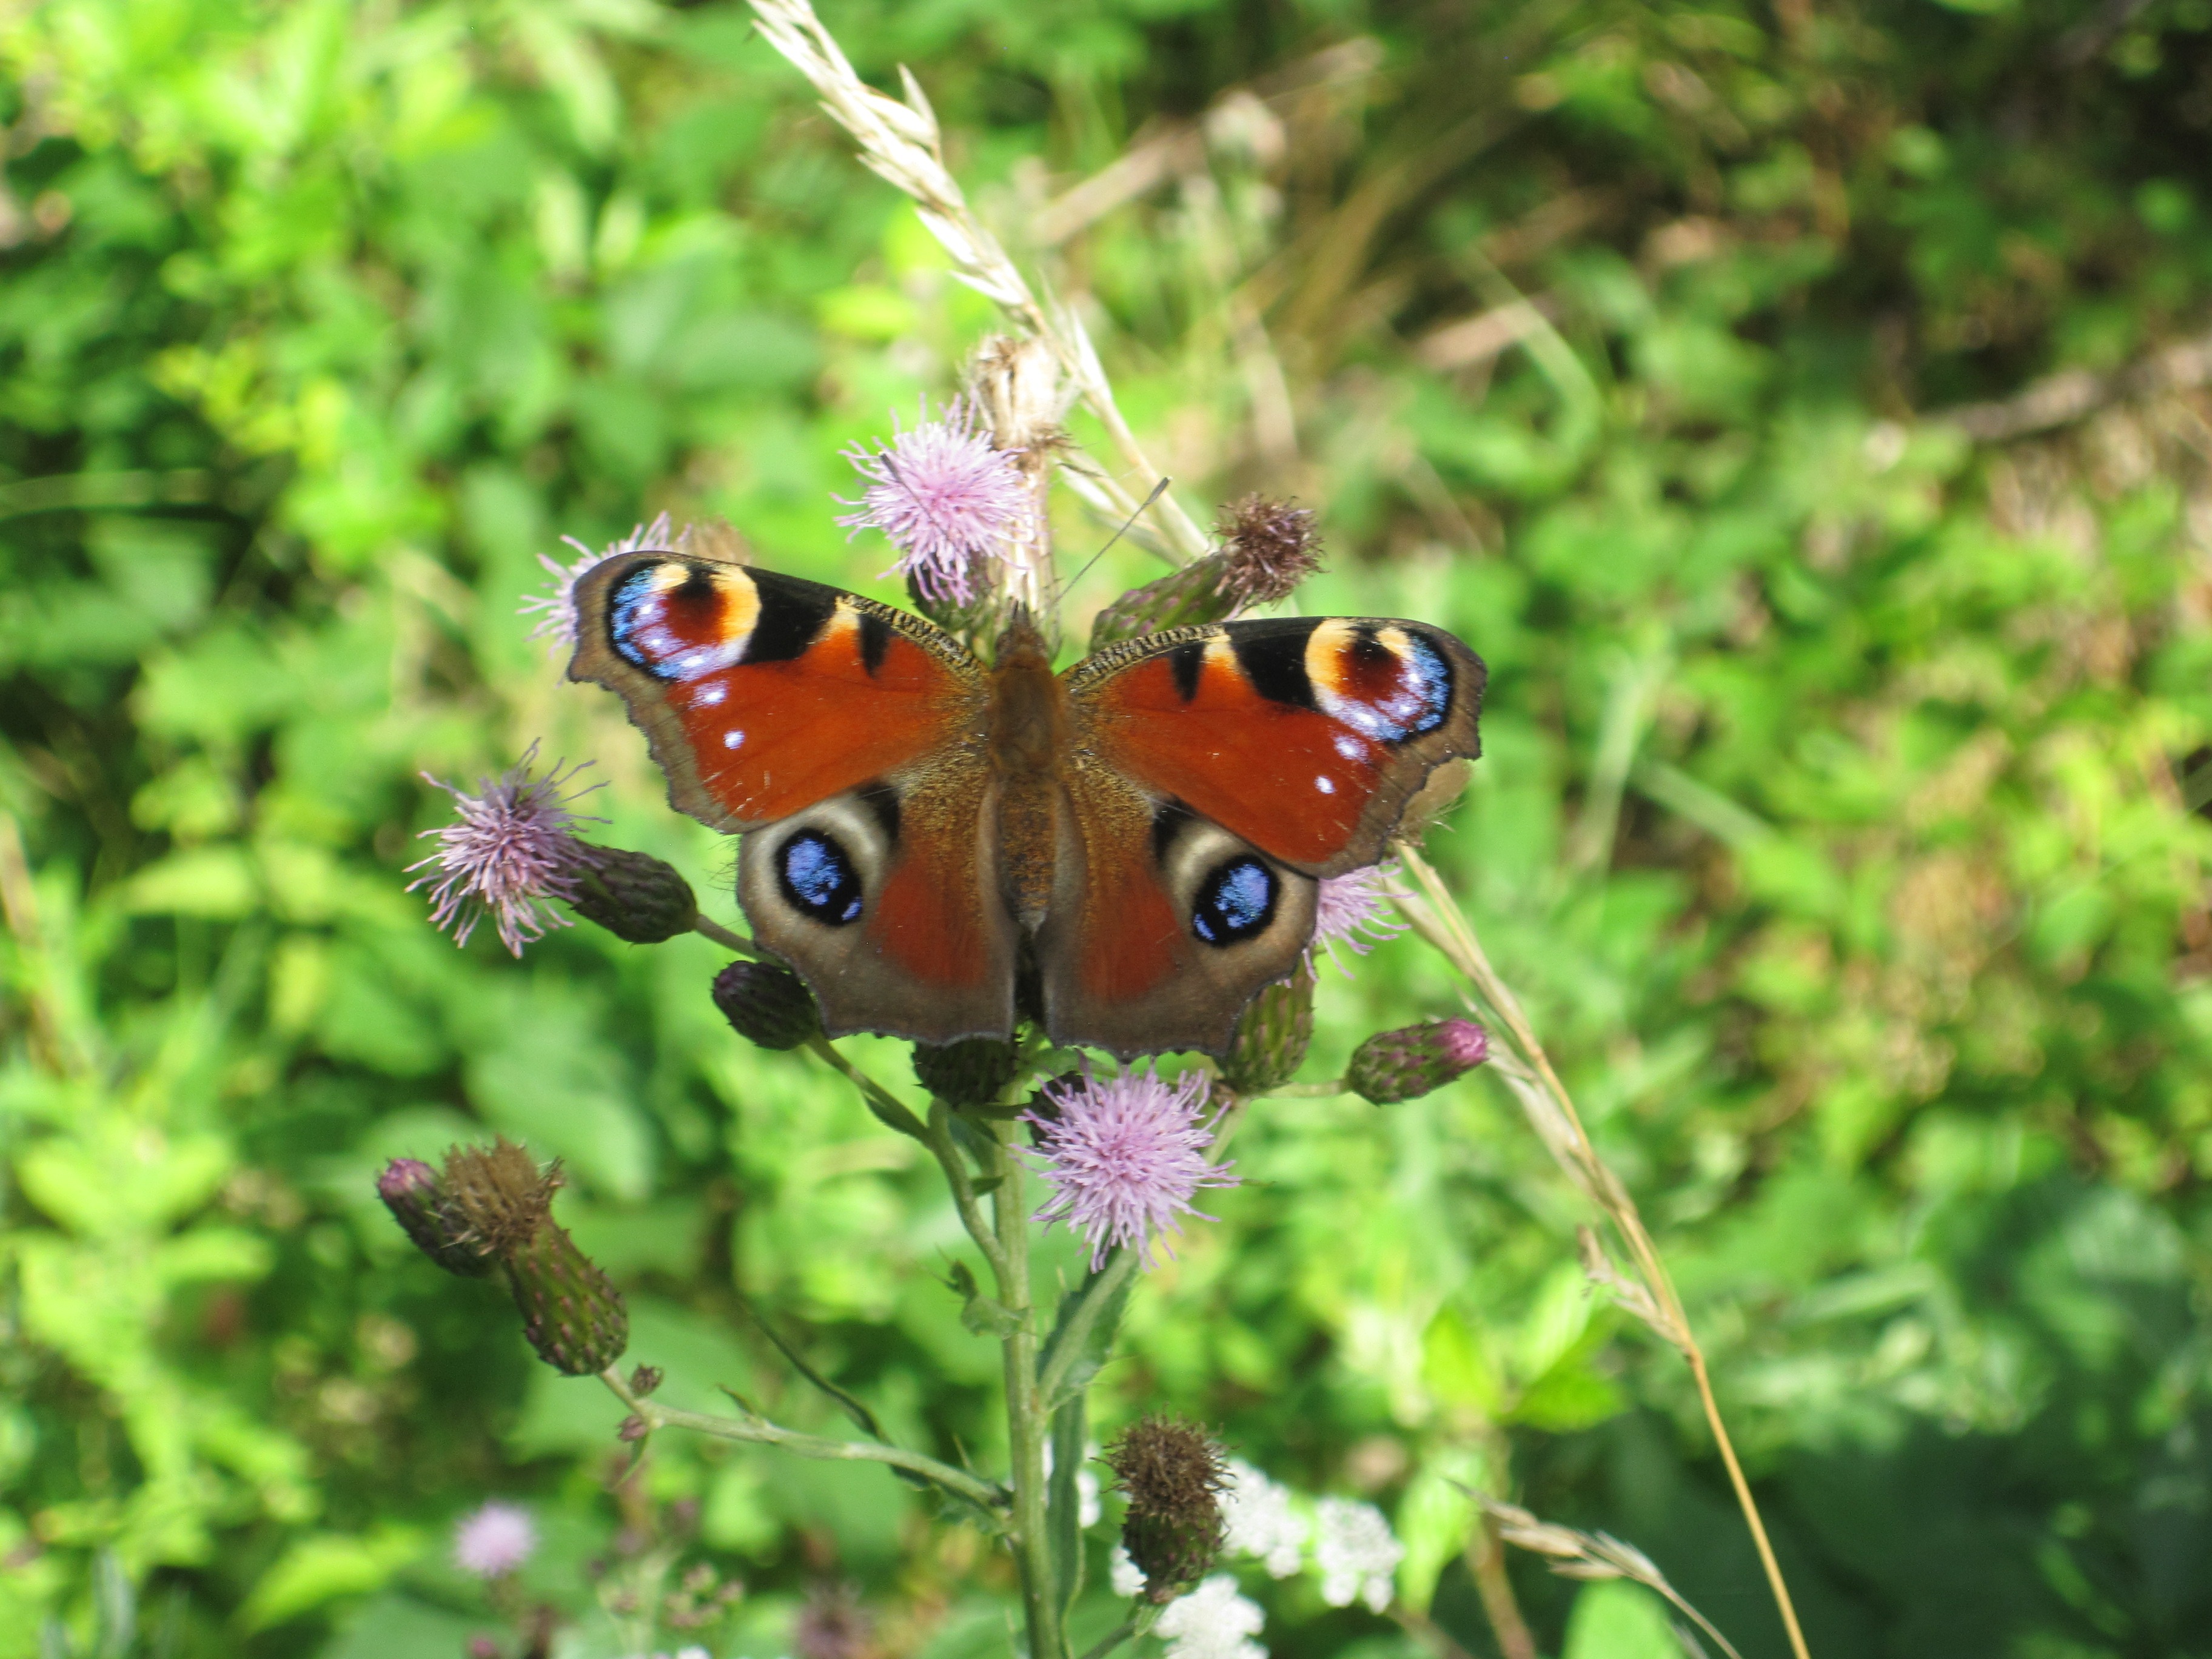
flower, wildlife, insect, botany, butterfly, fauna, invertebrate, nectar, macro photography, arthropod, peacock butterfly, inachis io, moths and butterflies, lycaenid